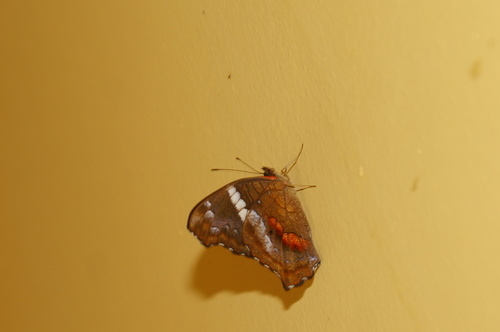
Scientific name: Anartia fatima
Common name: Banded peacock
Family: Nymphalidae
Order: Lepidoptera
Pollinator type: Primary pollinator
Habitat: Open areas and gardens
Geographic range: South America
Conservation status: Least Concern